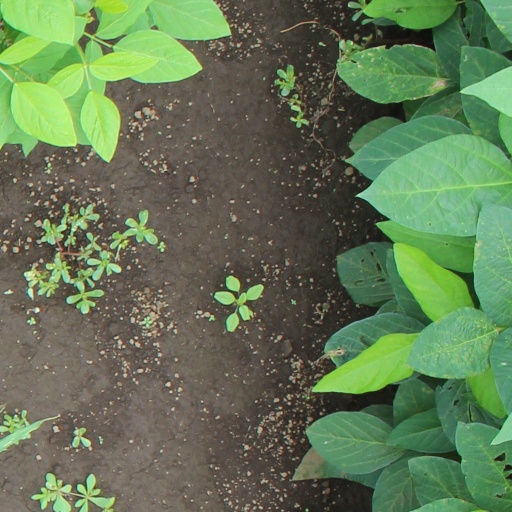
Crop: soybean